Gliese 436

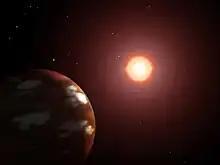
Gliese 436

The designation "Gliese 436" comes from the Gliese Catalogue of Nearby Stars. This was the 436th star listed in the first edition of the catalogue.